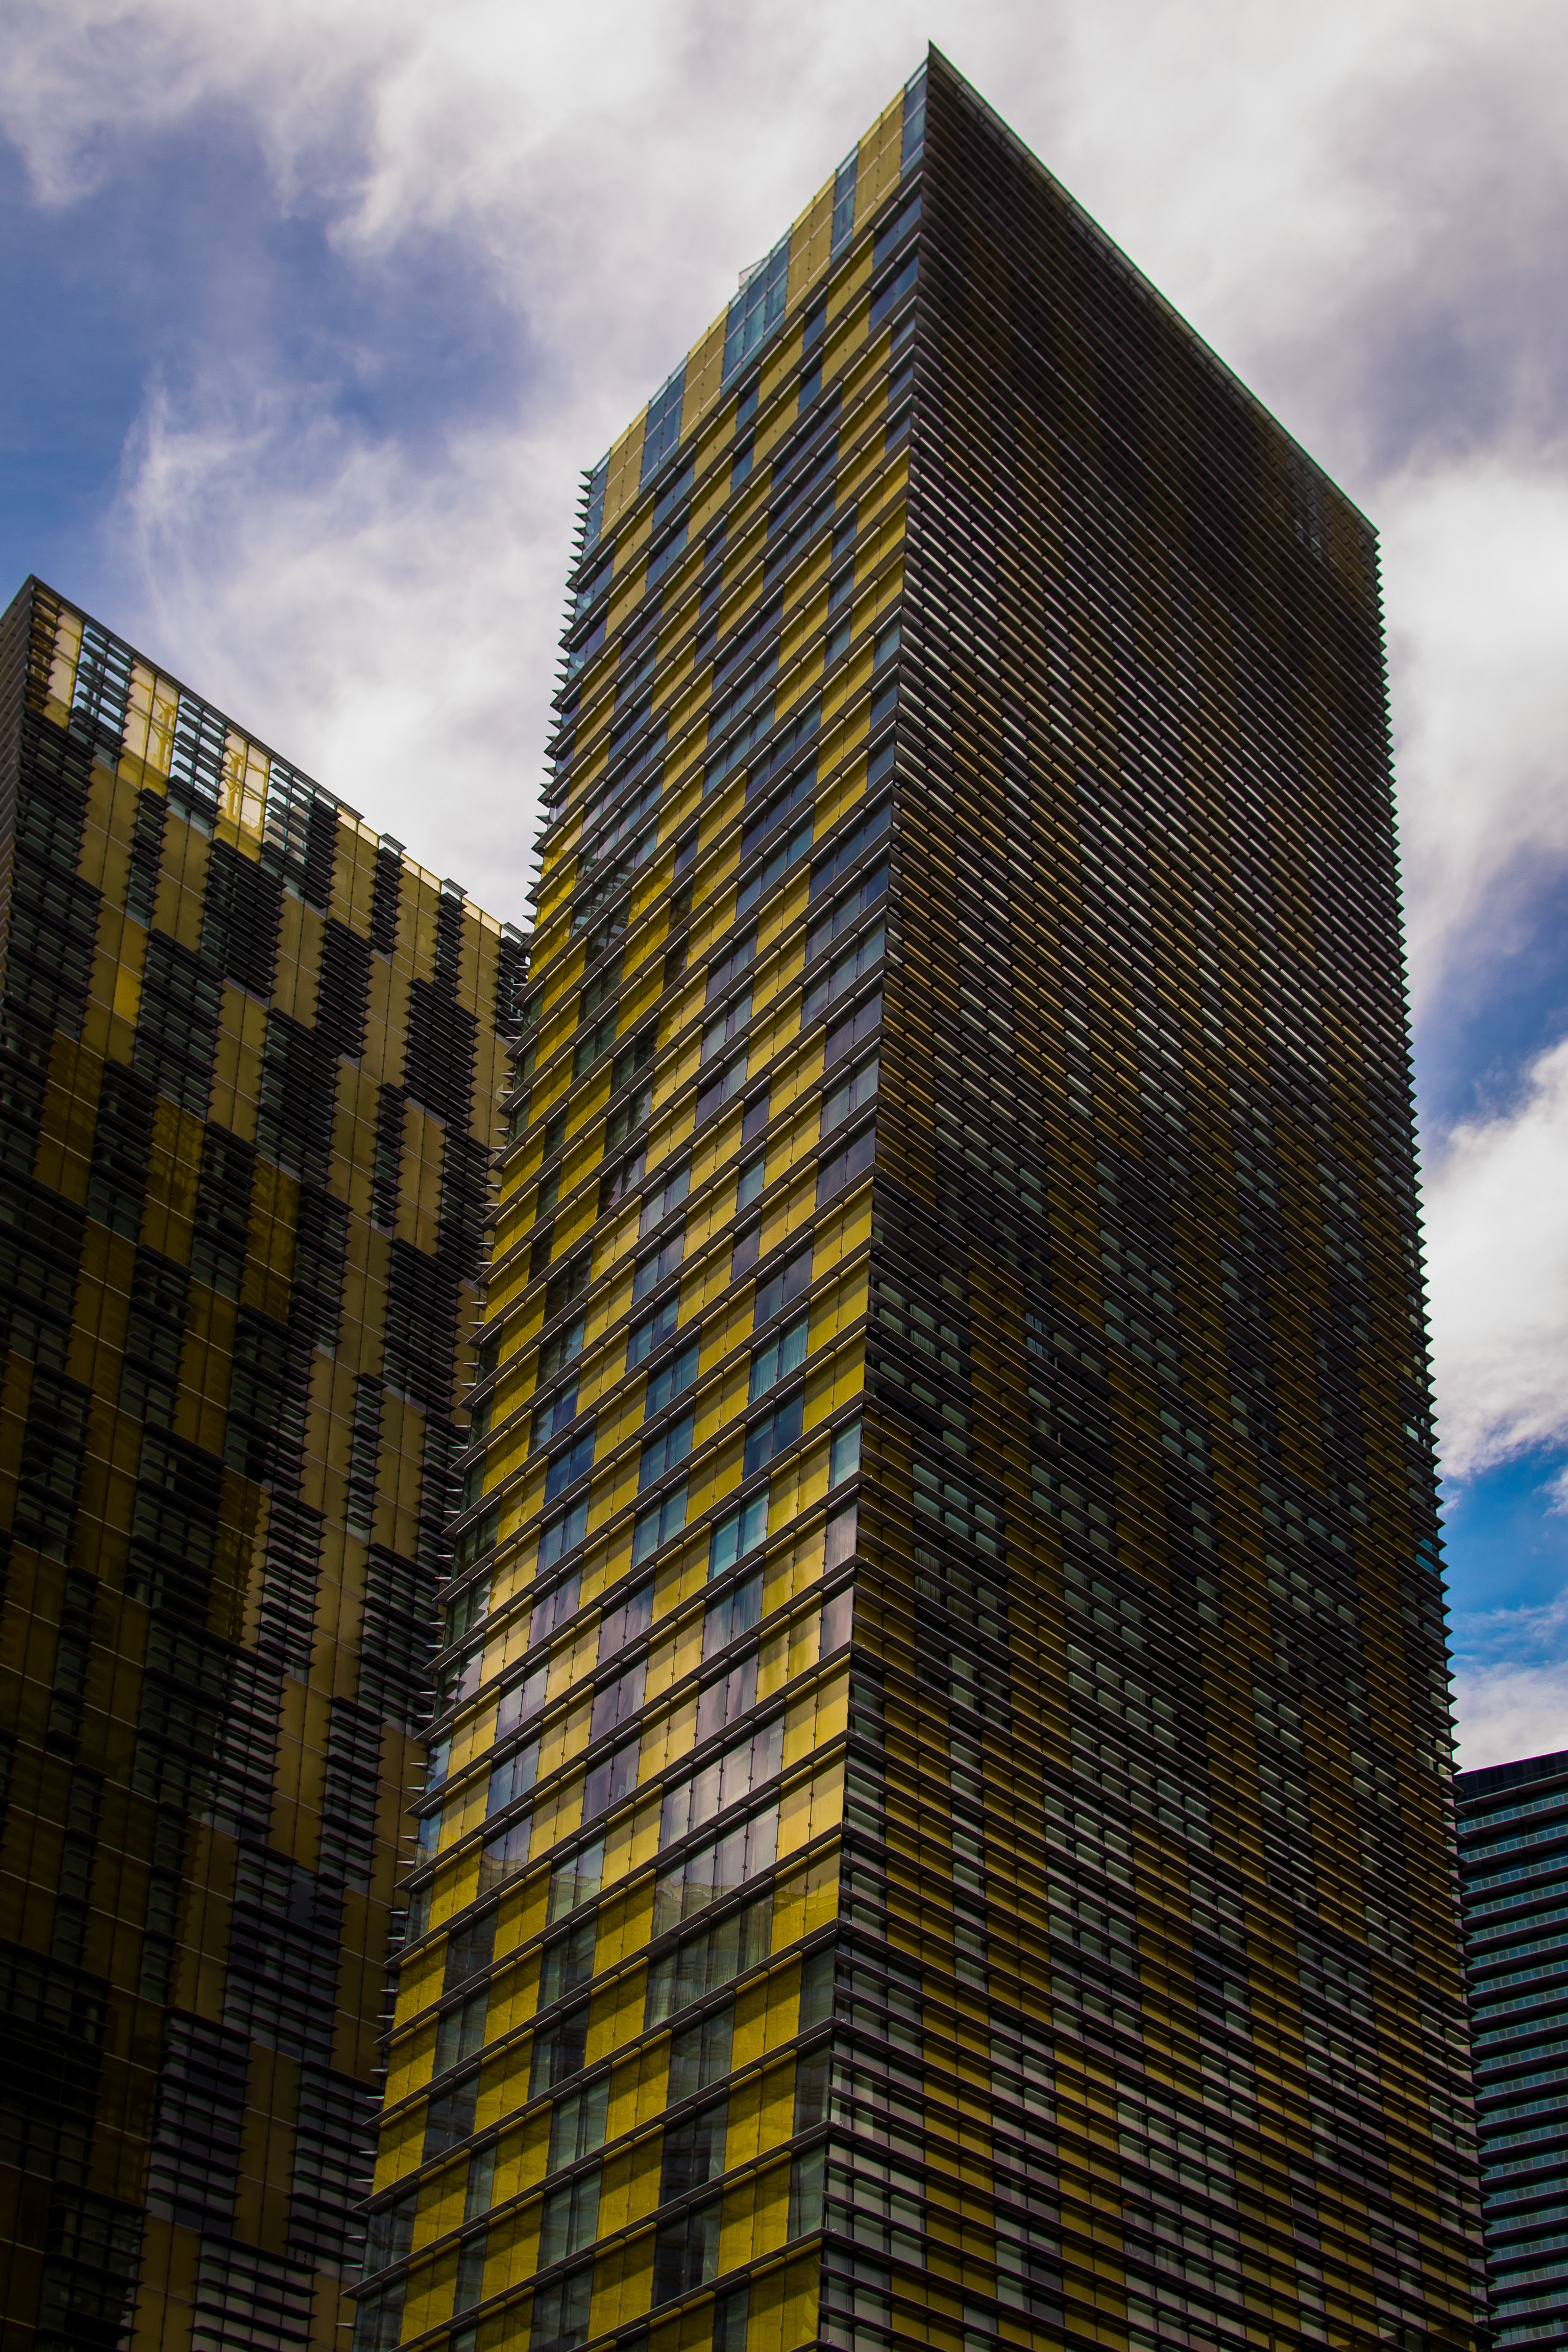
metropolitan area, skyscraper, urban area, architecture, tower block, daytime, sky, metropolis, building, city, blue, condominium, commercial building, landmark, human settlement, yellow, tower, corporate headquarters, mixed use, reflection, line, downtown, real estate, facade, cityscape, headquarters, Material property, neighbourhood, tree, cloud, sunlight, urban design, glass, apartment, symmetry, skyline